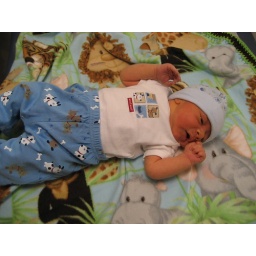
he looks so cute in his dog outfit